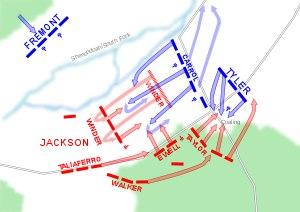
La bataille de Port Republic s'est déroulée le 9 juin 1862, dans le comté de Rockingham, Virginie, lors de la campagne de la vallée de Shenandoah menée par l'armée confédérée du major général Thomas J. "Stonewall" Jackson pendant la guerre de Sécession. Port Republic est un combat violent entre deux ennemis tout aussi déterminés et la bataille la plus sanglante que l'armée de la vallée de Jackson a livré pendant cette campagne. Ensemble, la bataille de Cross Keys et celle de Port Republic sont des victoires décisives de la campagne de la vallée de Shenandoah de Jackson, obligeant les armées de l'Union à se retirer et laissant Jackson libre de renforcer le général Robert E. Lee pour la bataille des sept jours près de Richmond, Virginie.